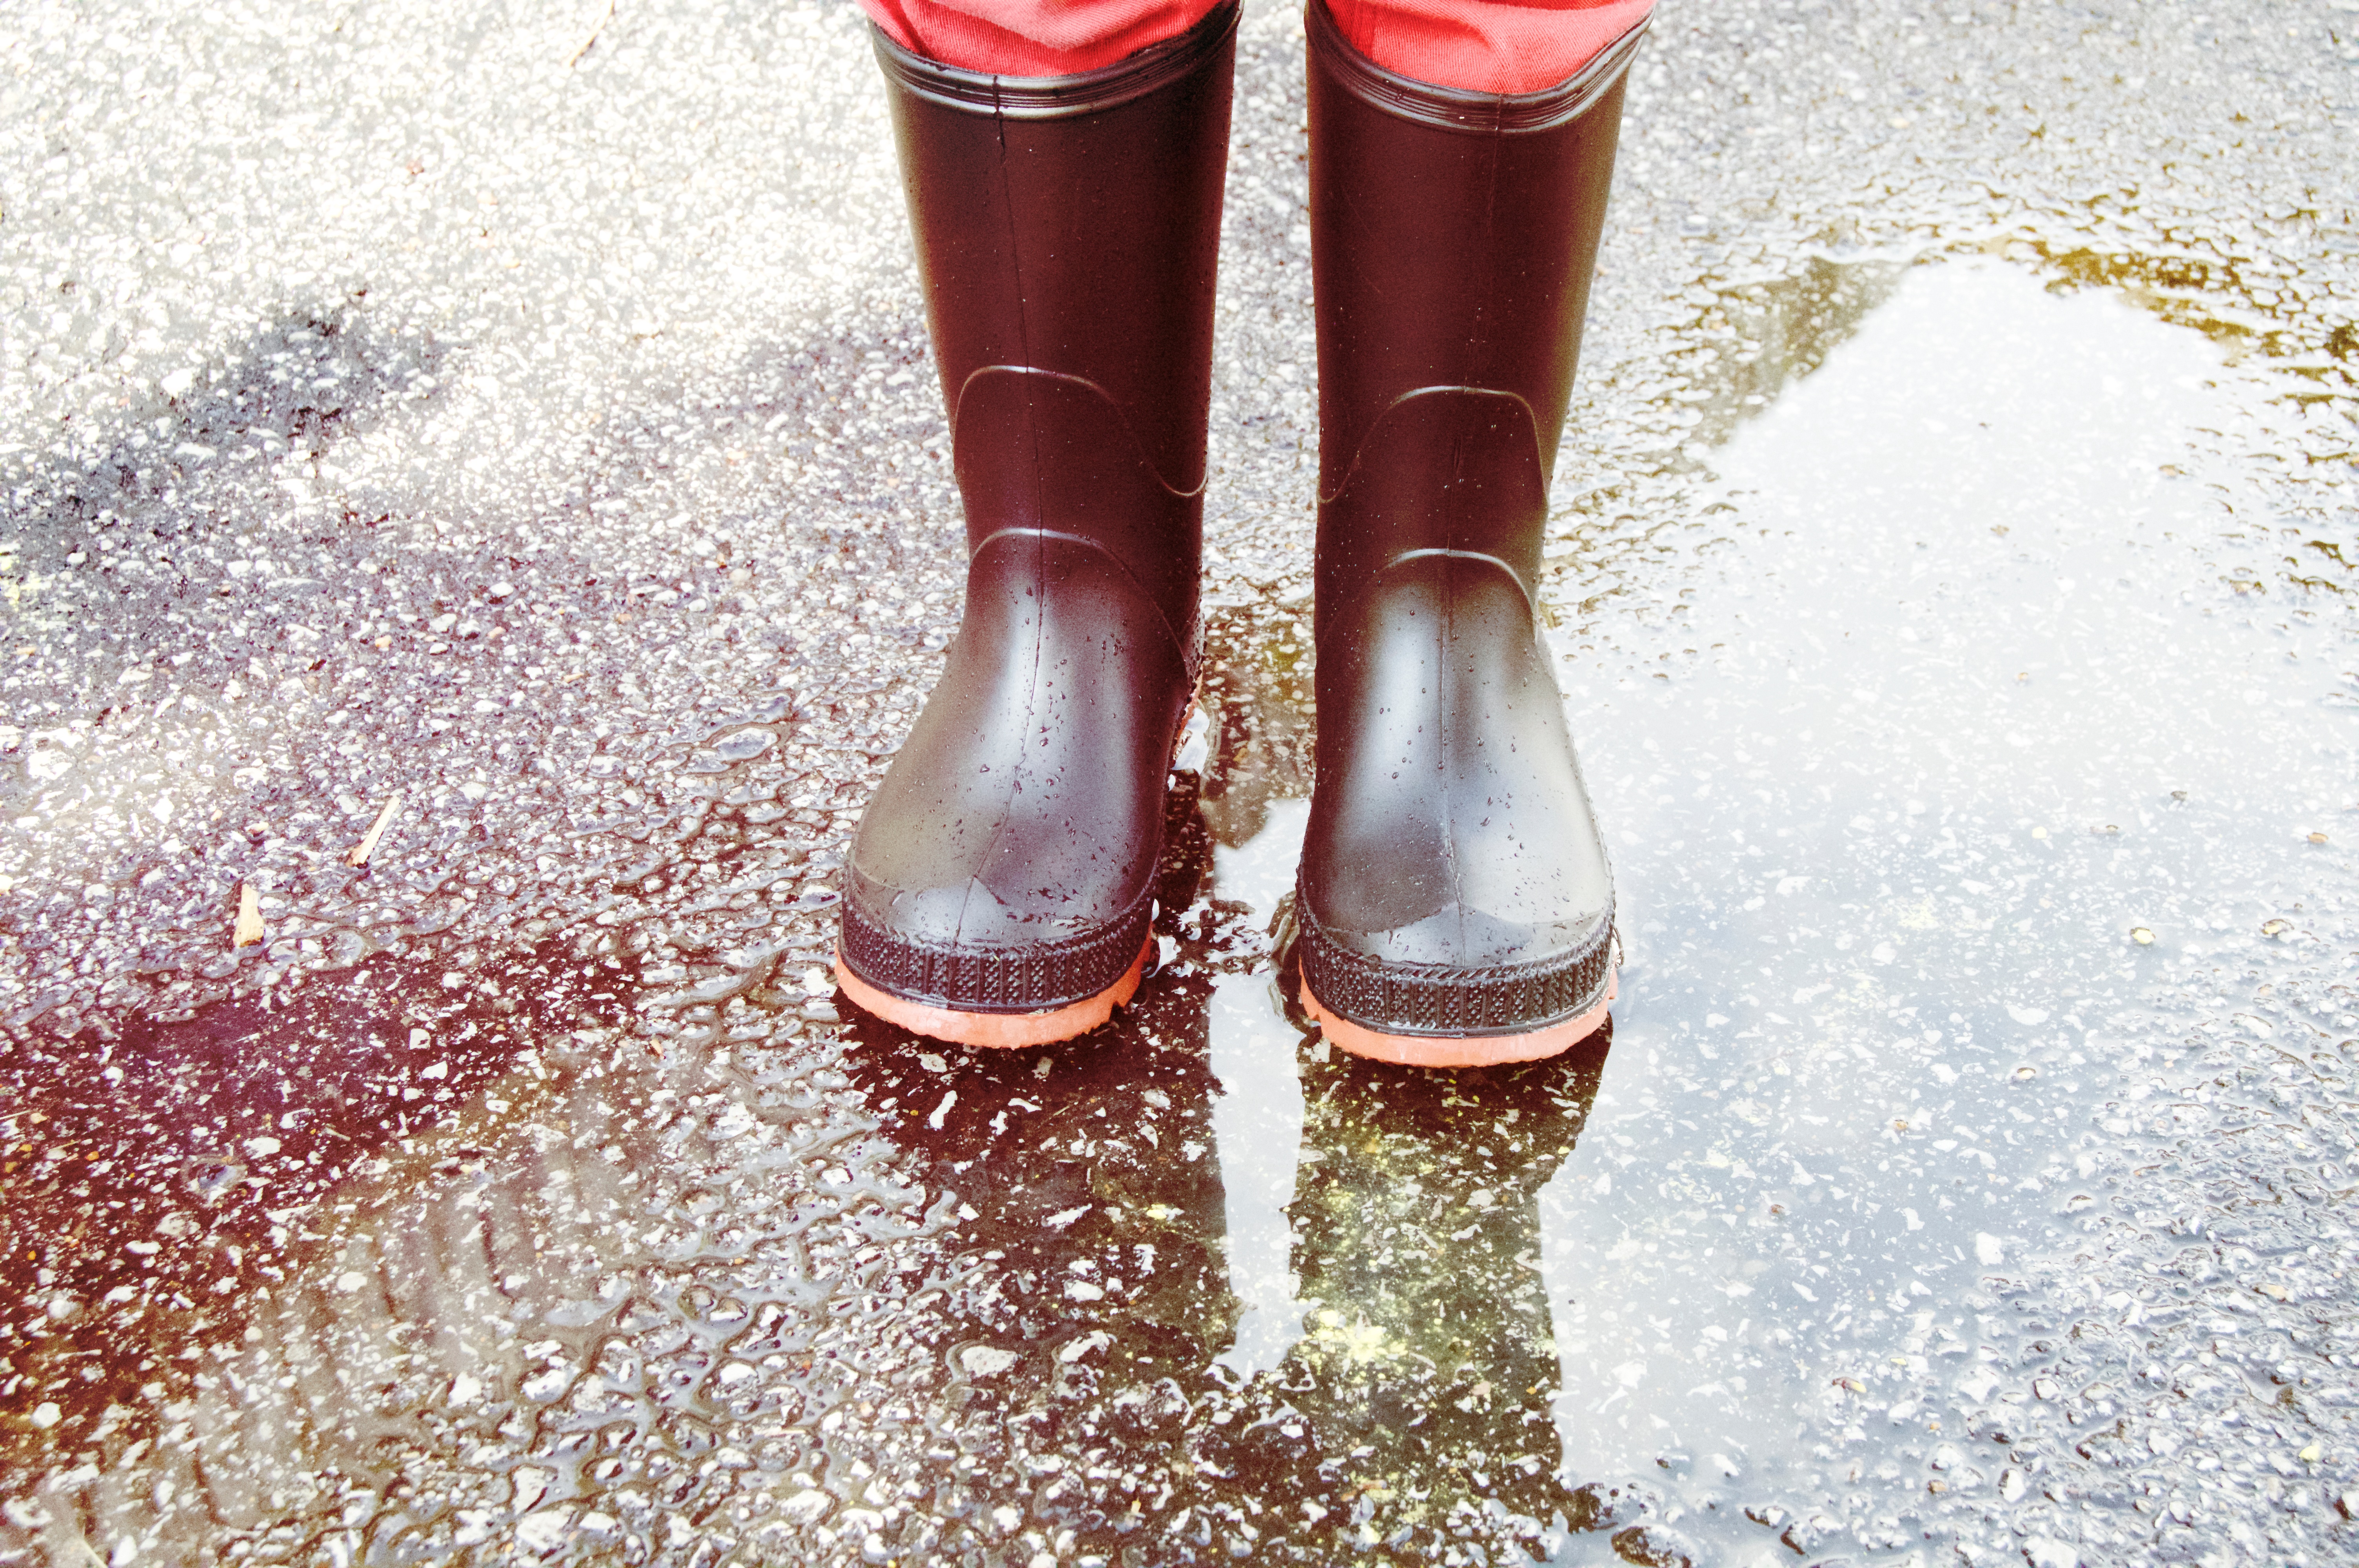
water, shoe, boot, leg, spring, red, footwear